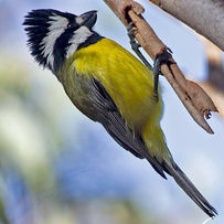
Species: CRESTED SHRIKETIT
Scientific name: FALCUNCULUS FRONTATUS